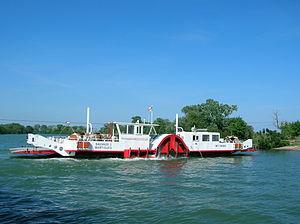
Barge utilisée pour traverser un canal en Camargue (France).
Saintes-Maries-de-la-Mer ou Les Saintes-Maries-de-la-Mer est une commune française située dans le département des Bouches-du-Rhône en région Provence-Alpes-Côte d'Azur.
Le bac du Sauvage est un bac à câble qui relie les deux rives du Petit-Rhône, en Camargue. Il est situé à 6,5 km des Saintes-Maries-de-la-Mer et de la Méditerranée.